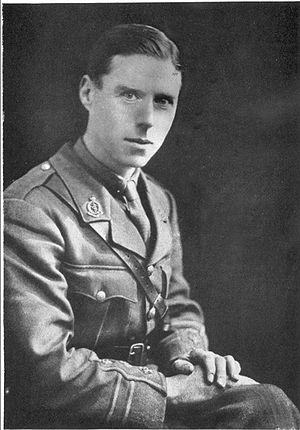
Frederick William Twort était un bactériologiste anglais. Il est né à Camberley, dans le Surrey. Il a été le premier découvreur en 1915 de bactériophages. Il a étudié la médecine à l'hôpital St Thomas, à Londres et a été directeur de l'Institut Brown pour animaux. Il a également été professeur de bactériologie à l'Université de Londres. Il a étudié la maladie de Johne, une infection intestinale chronique de bovins, et a également découvert que la vitamine K est nécessaire à la bactérie de la lèpre.